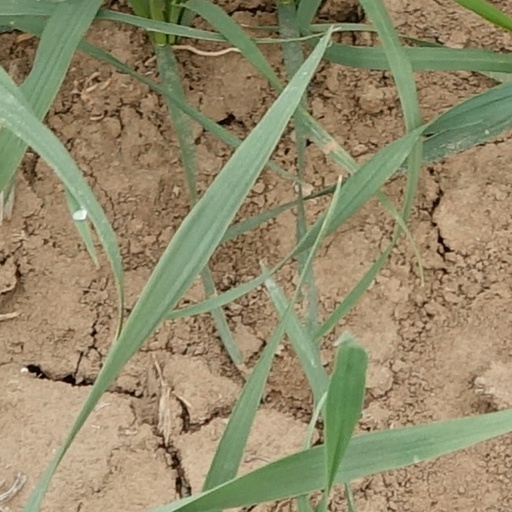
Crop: wheat